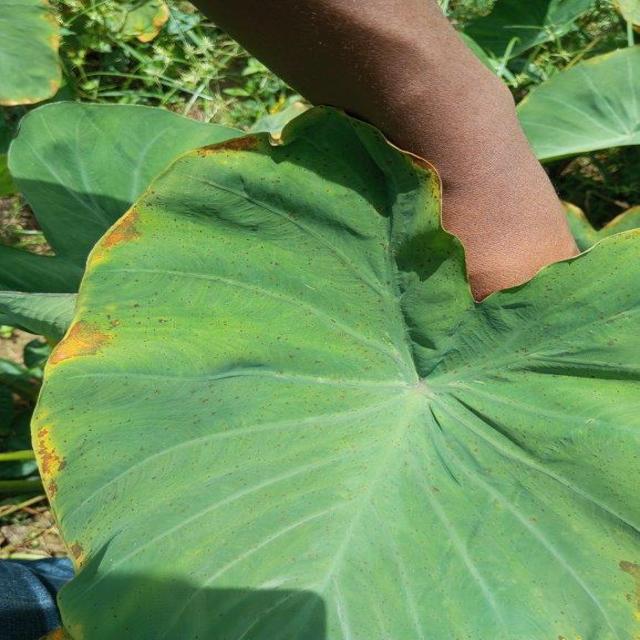
Label: Early_Blight